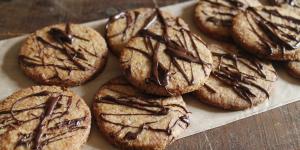
galletas de espelta